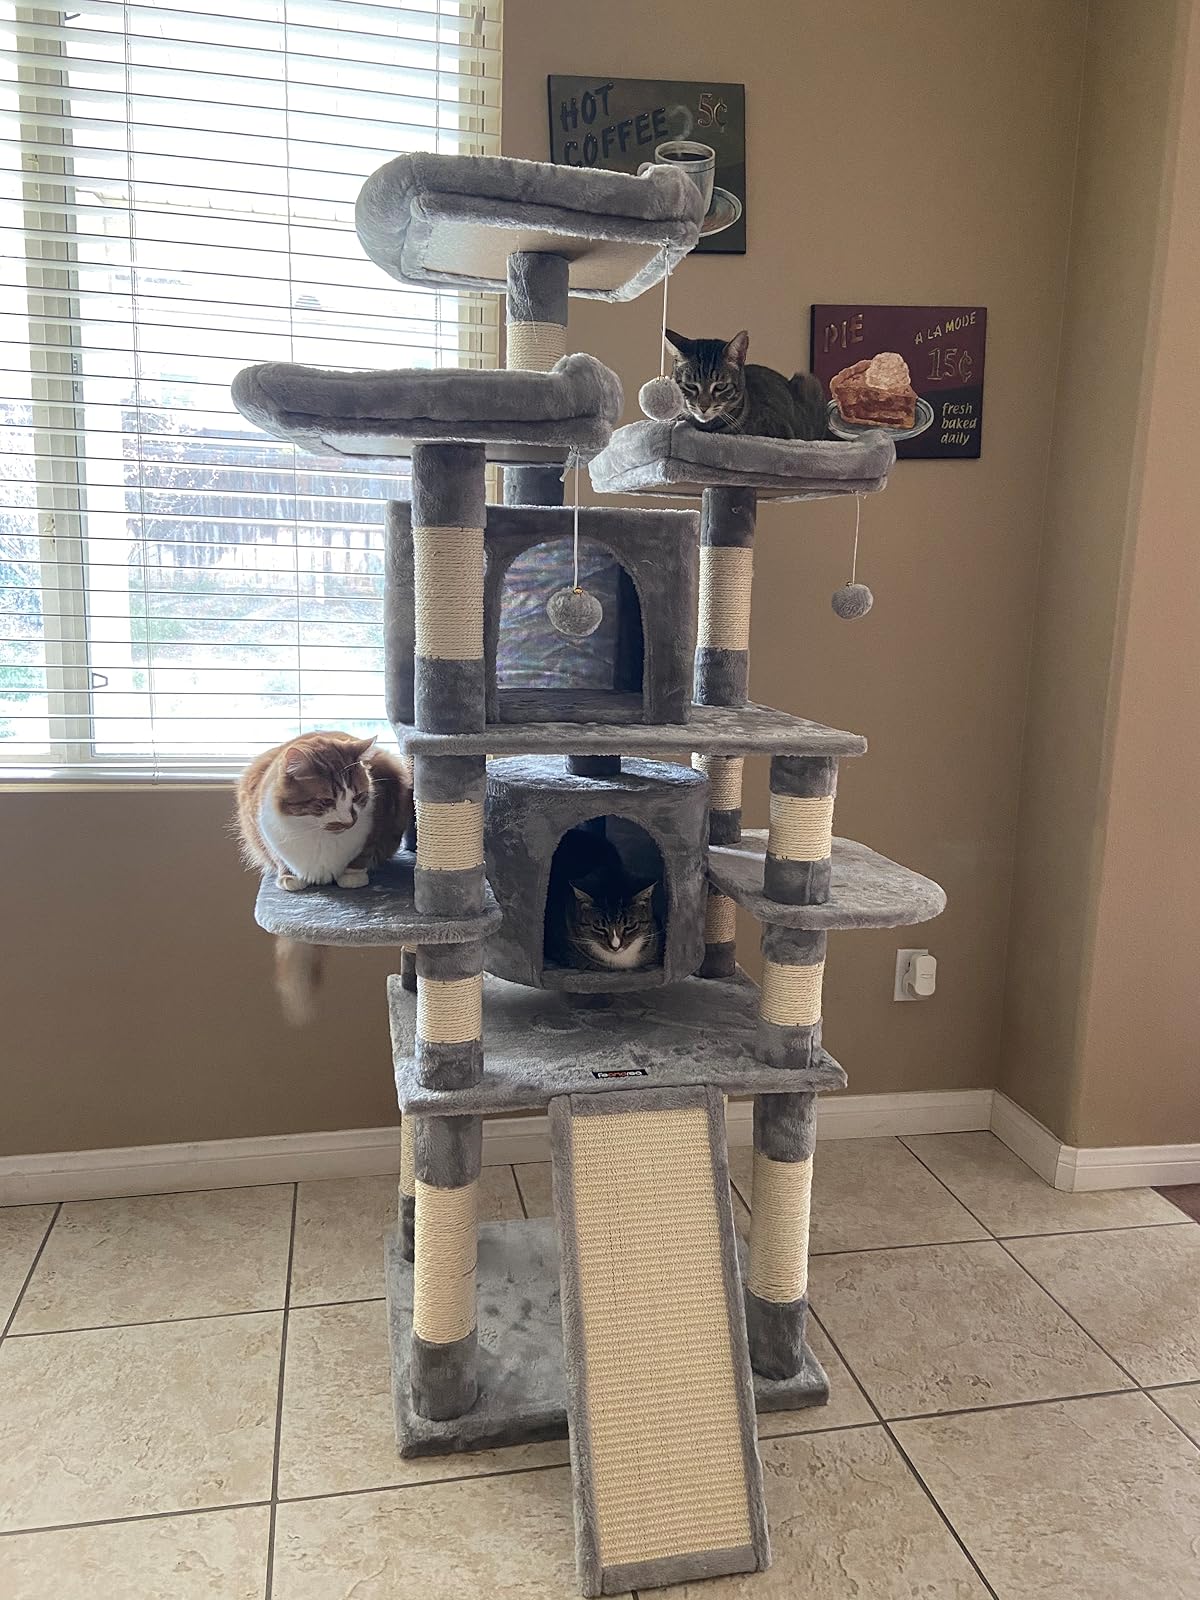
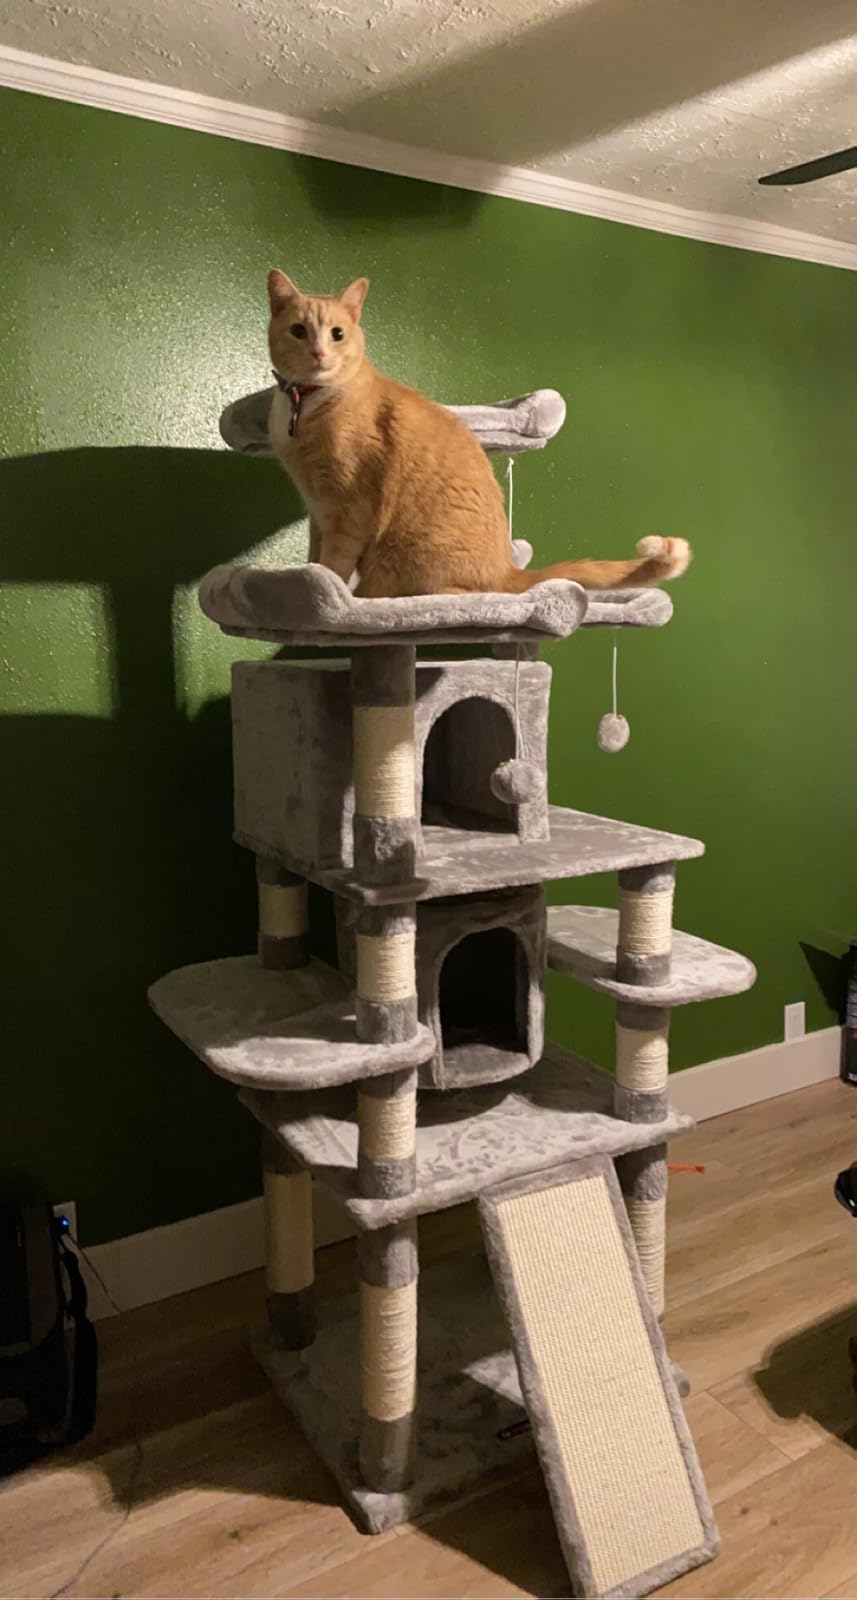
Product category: items_cat tree
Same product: yes